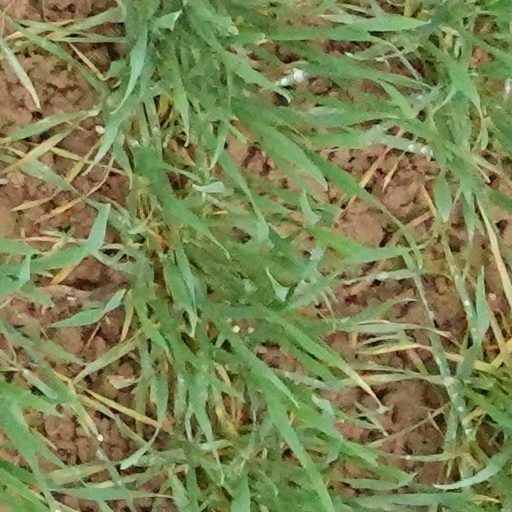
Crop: wheat